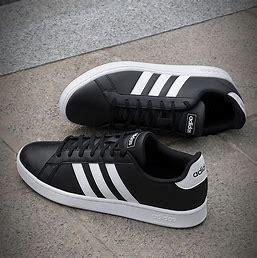
Brand: Adidas
Model: Grand Court